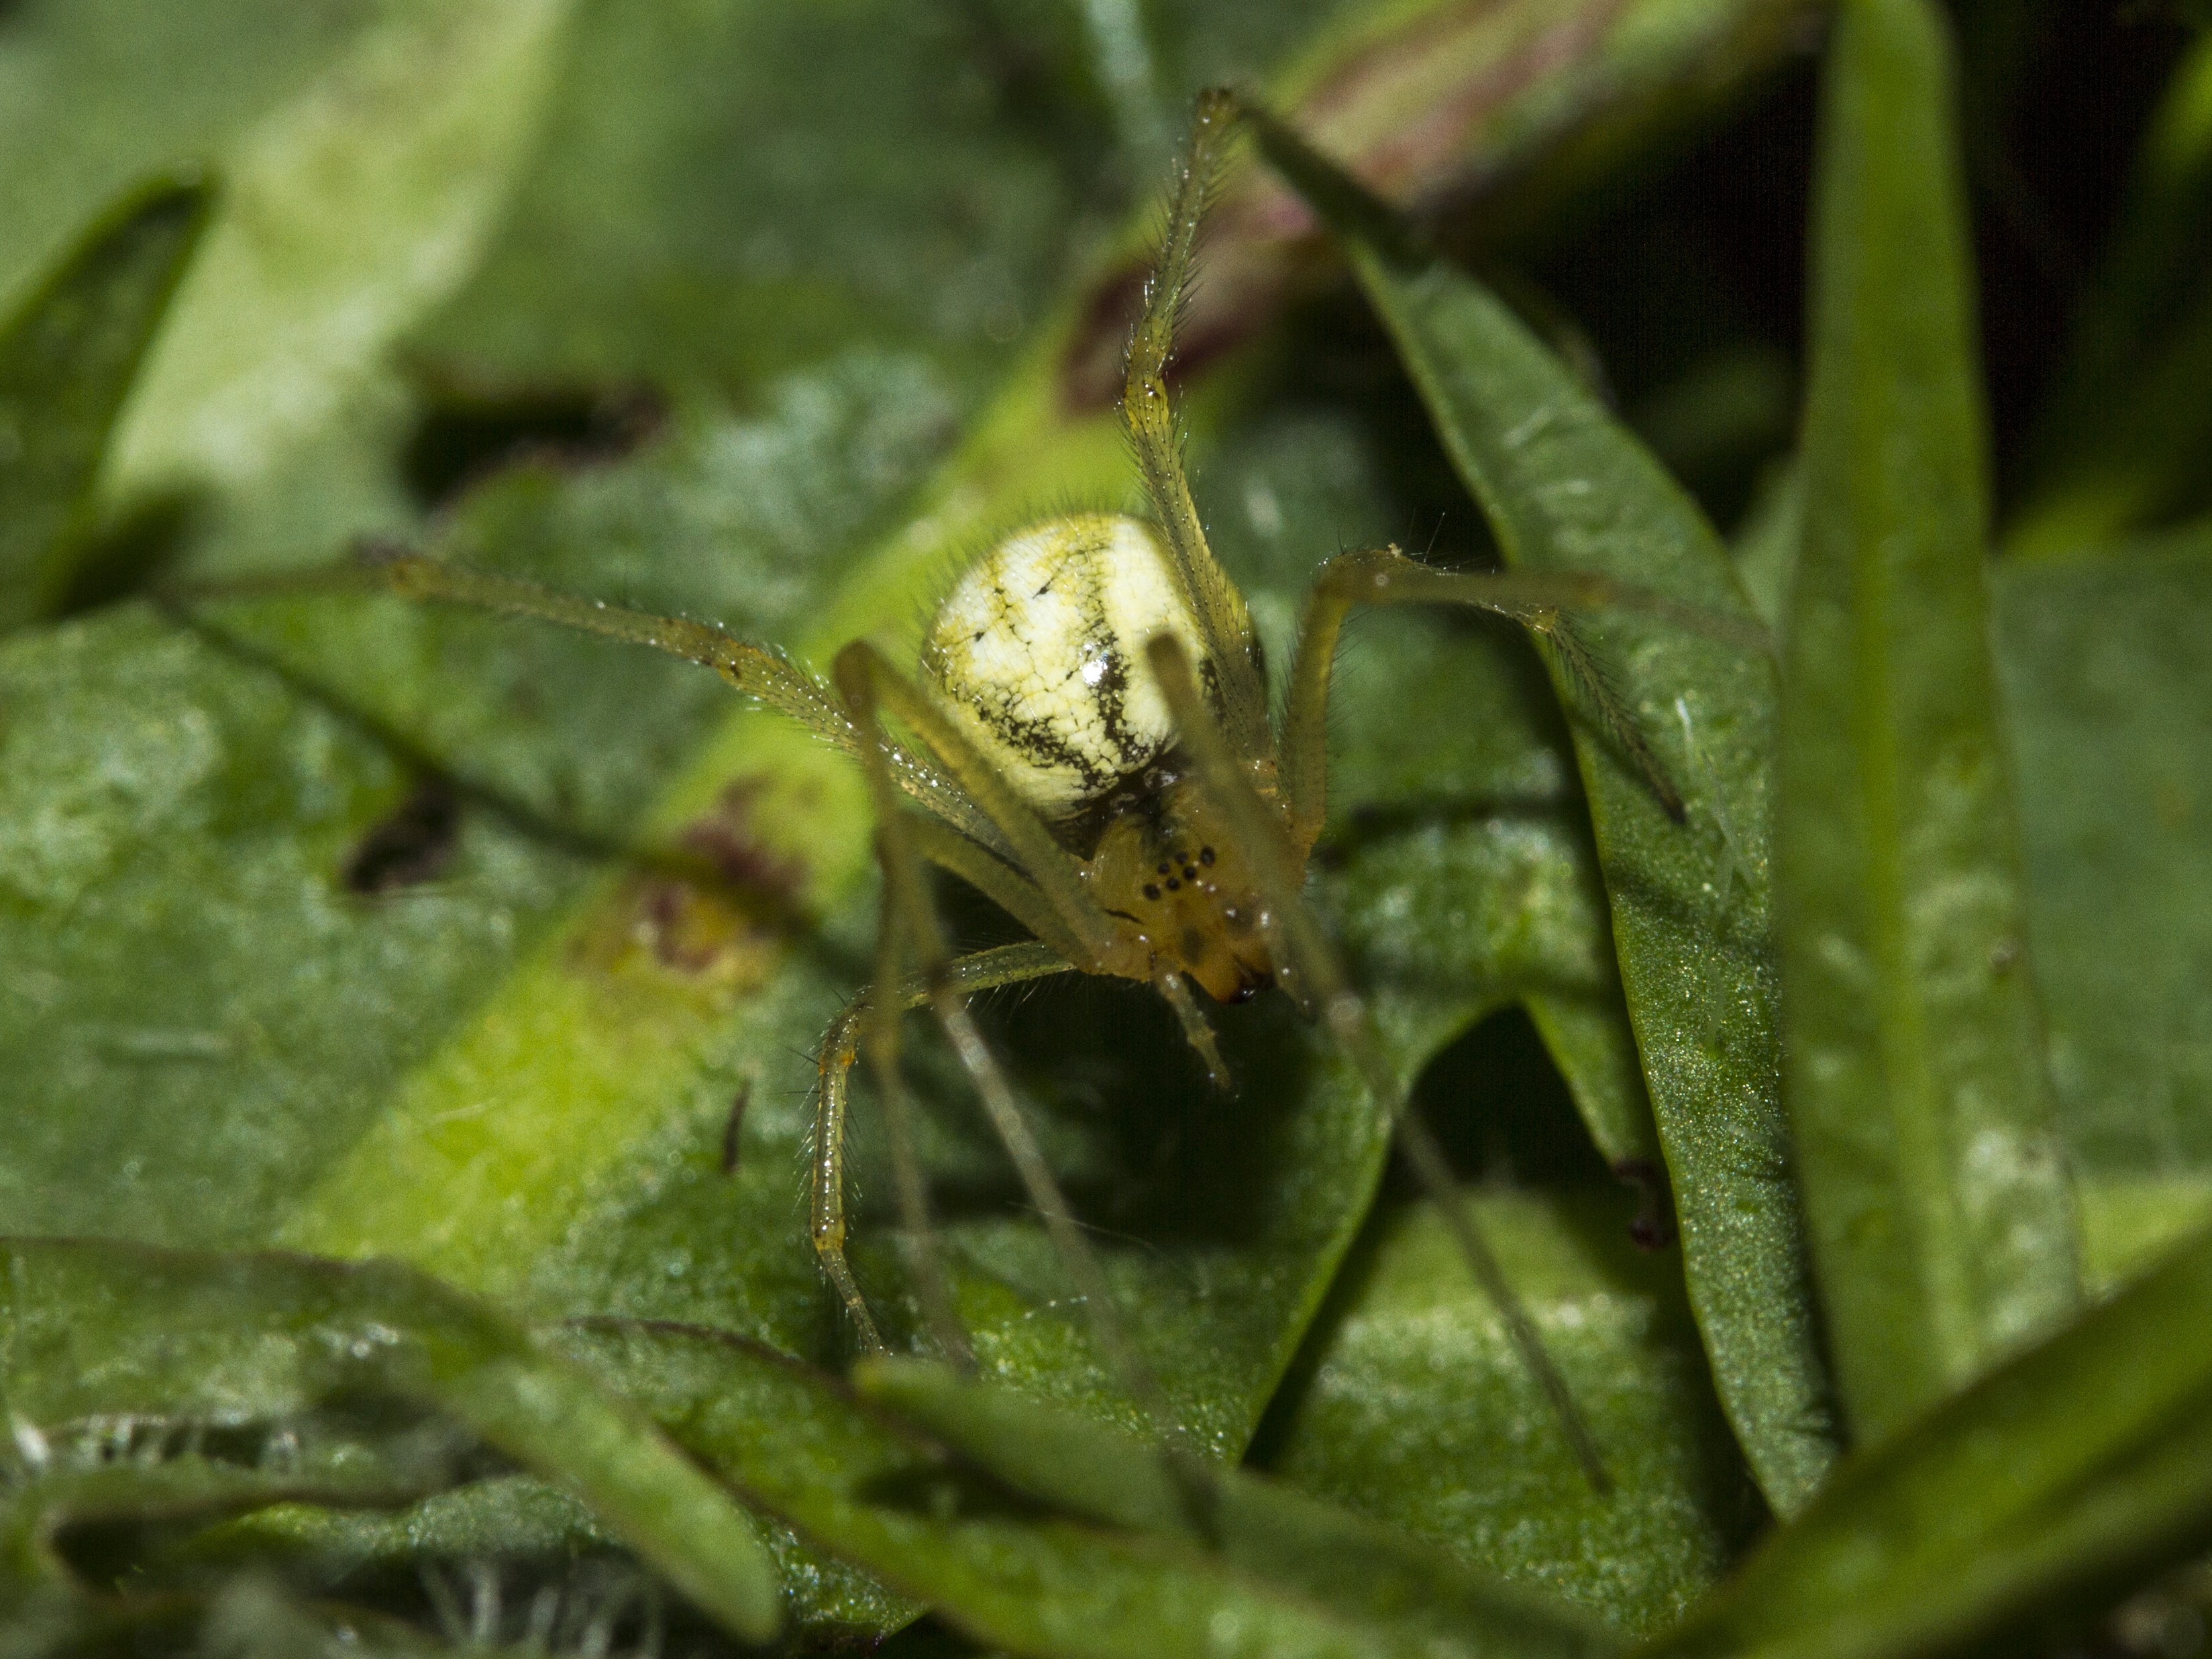
nature, photography, leaf, flower, fly, green, insect, fauna, invertebrate, close up, uk, peterborough, macro photography, arthropod, leaf beetle